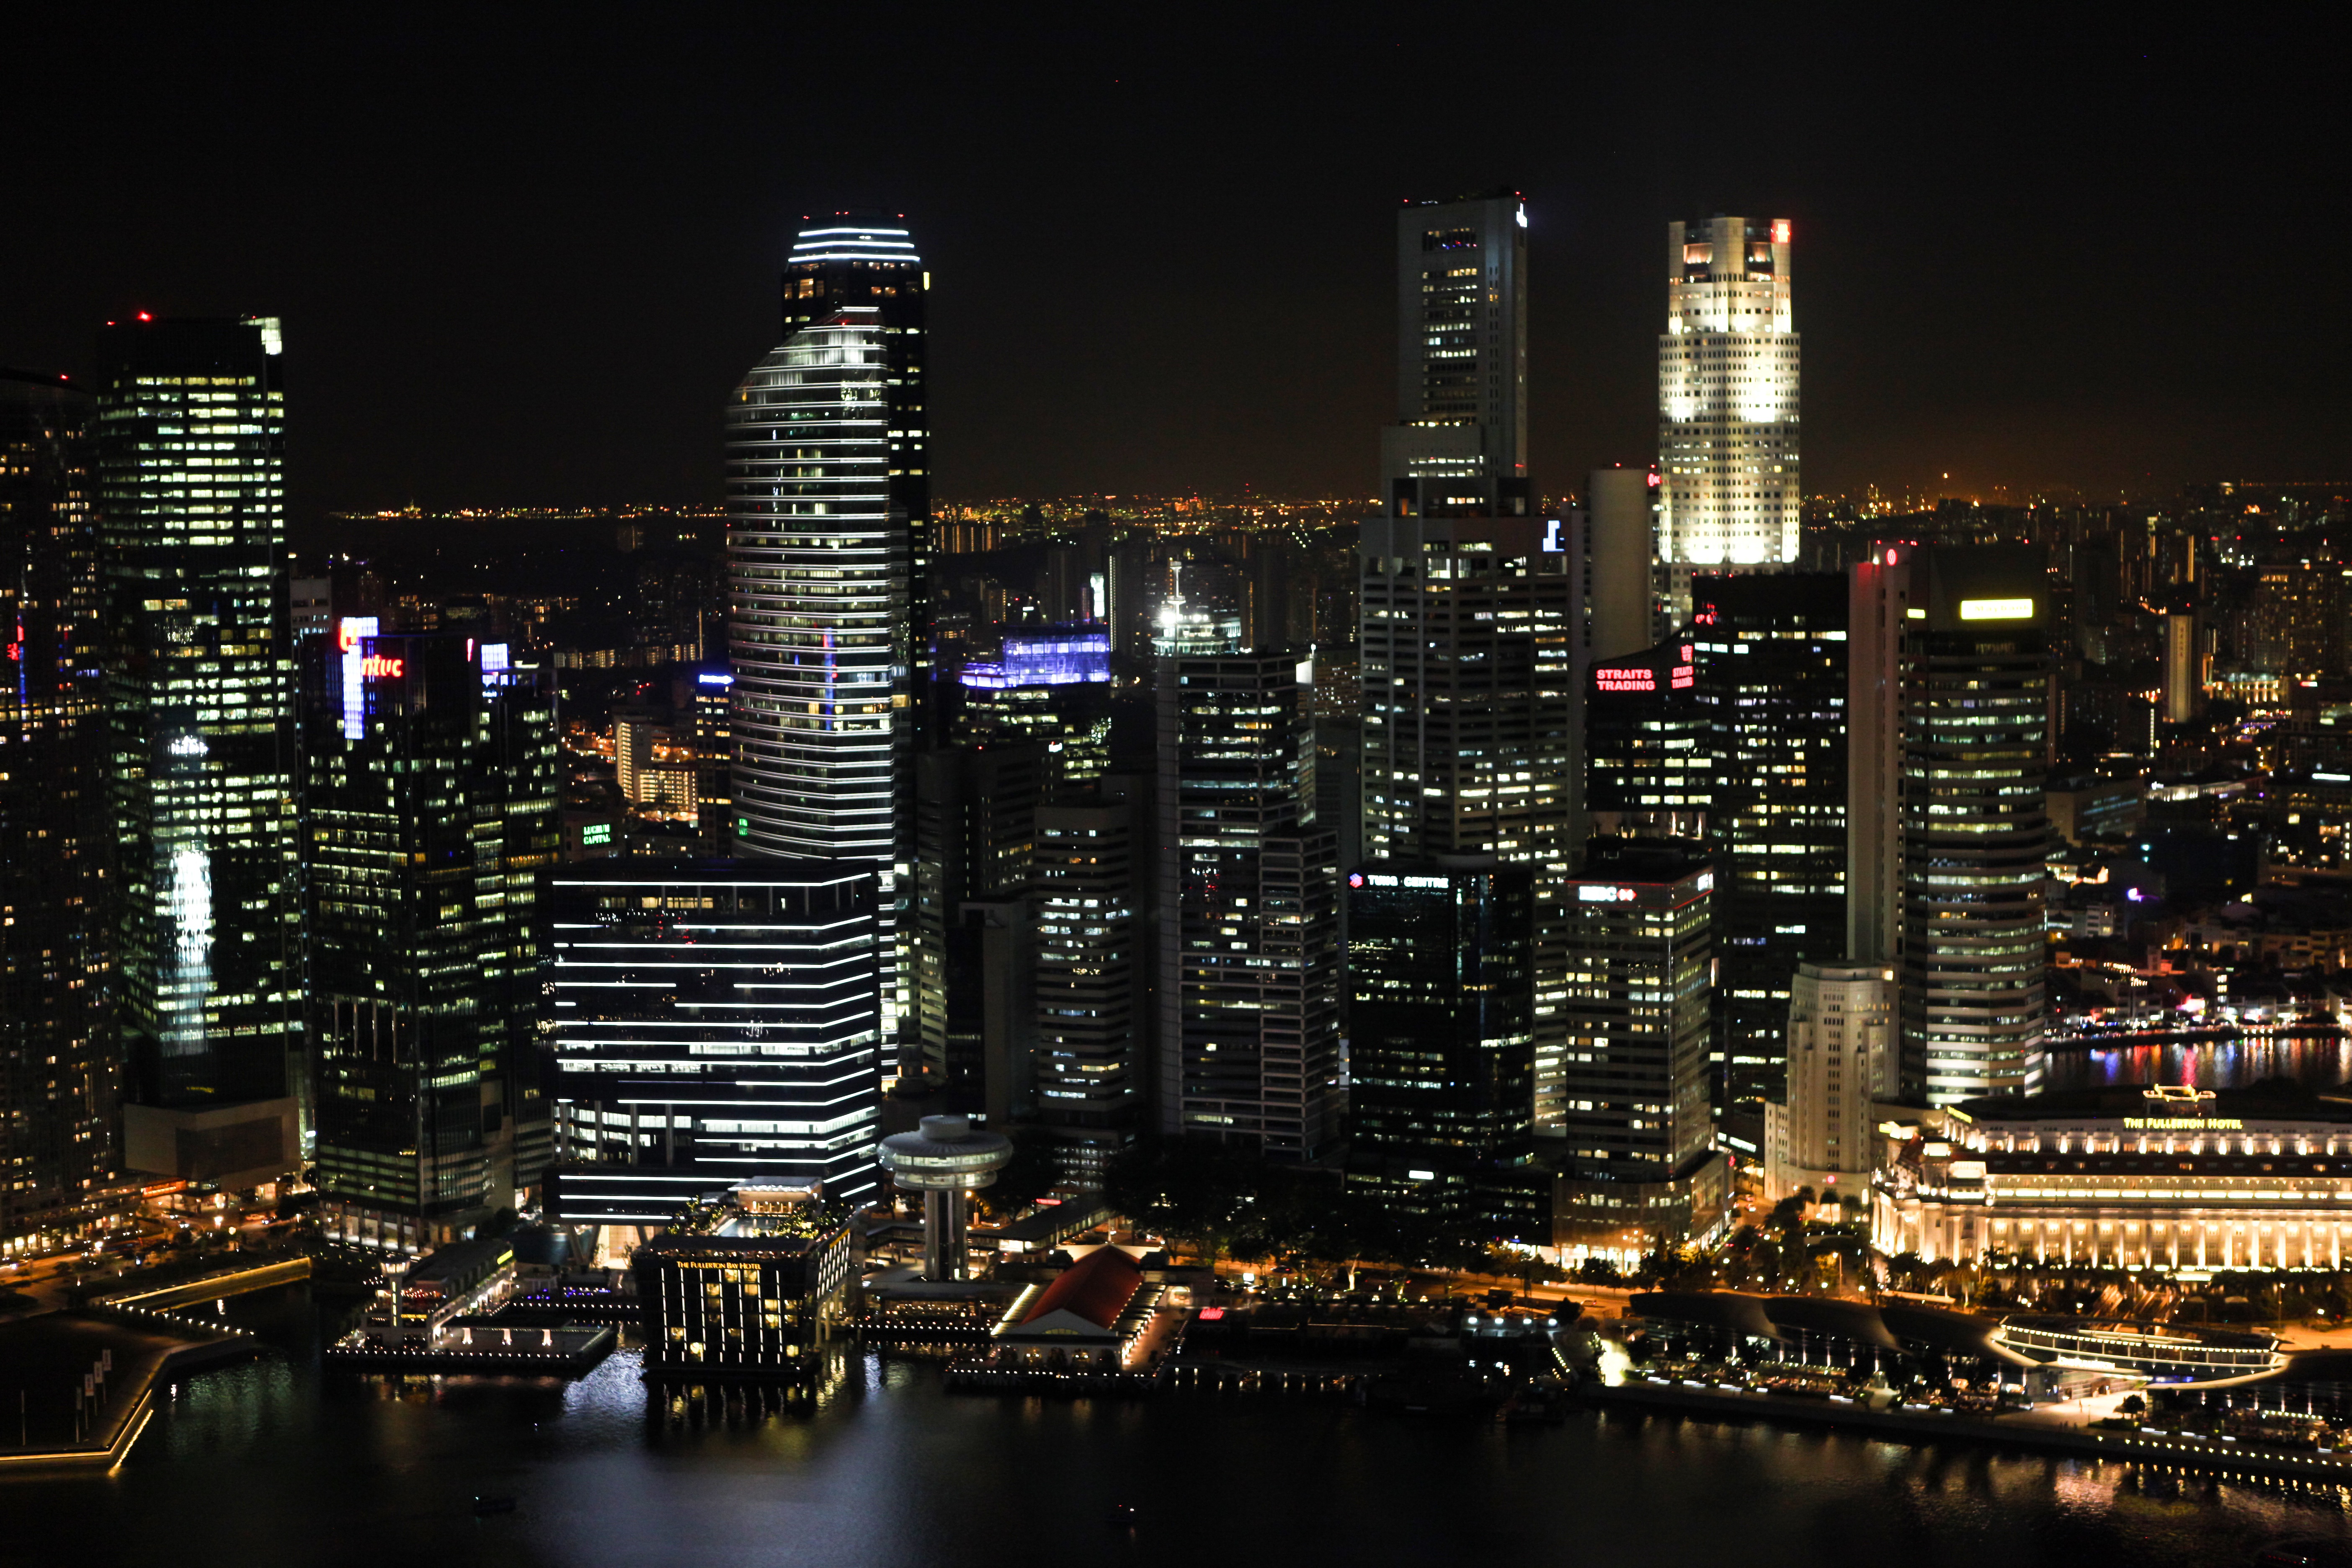
architecture, skyline, night, building, city, skyscraper, cityscape, downtown, dusk, evening, reflection, asia, tower block, at night, lights, singapore, metropolis, night photograph, big city, urban area, geographical feature, human settlement, metropolitan area